Robert Paterson (Scottish architect)

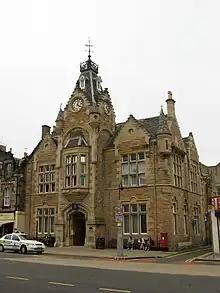
Portobello Police Station

He was born at 13 Richmond Place in south Edinburgh the son of Robert Paterson (1790–1846), a builder, architect and surveyor in Edinburgh, and his wife Margaret (1789–1867).